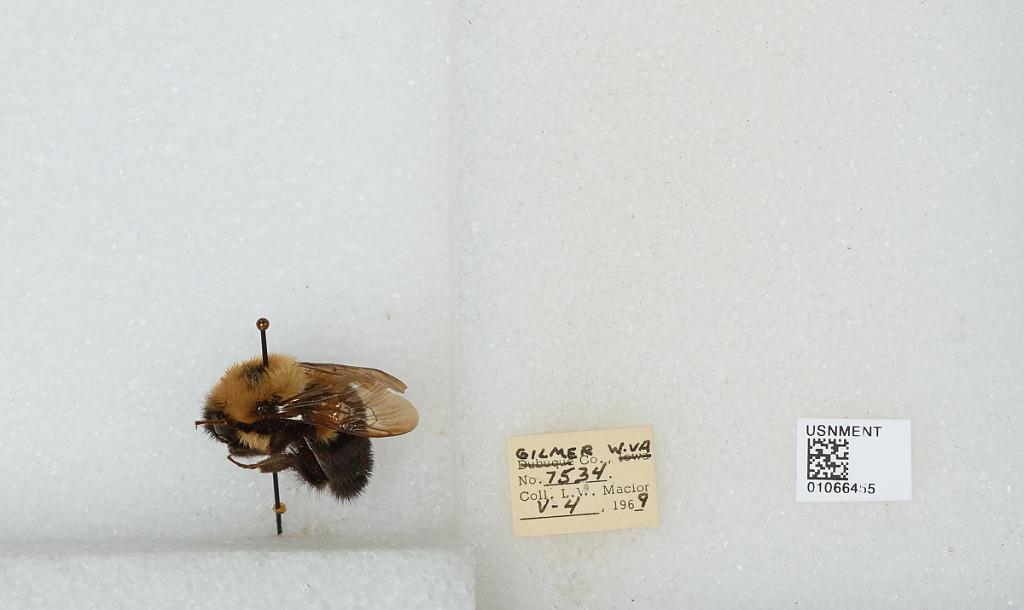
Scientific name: Bombus (Pyrobombus) bimaculatus Cresson
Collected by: L. Macior
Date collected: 1969-5-4
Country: United States
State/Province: West Virginia
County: Gilmer
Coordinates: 38.92, -80.85